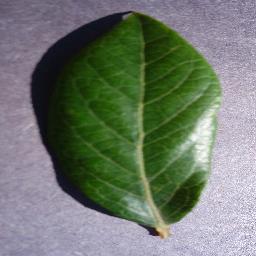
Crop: blueberry
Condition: healthy